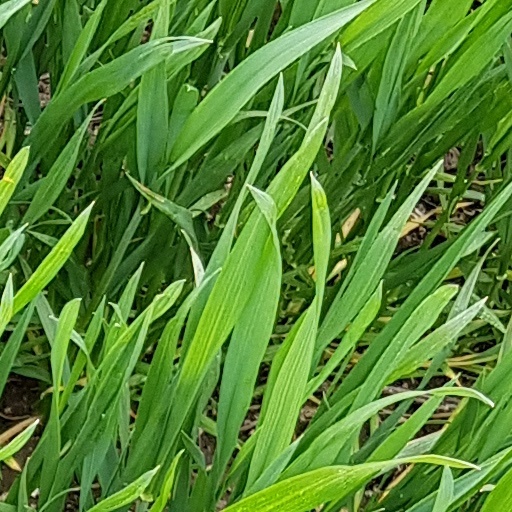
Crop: wheat